Laurentide ice sheet

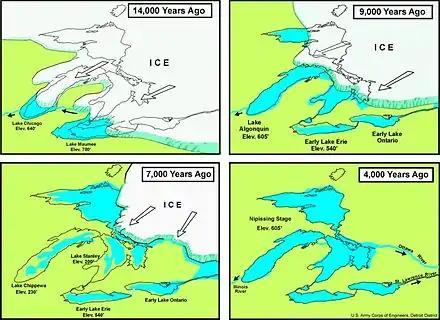
Stages of proglacial lake development in the region of the current North American Great Lakes

The Labrador dome flowed across all of Maine and into the Gulf of St. Lawrence, completely covering the Maritime Provinces. The Appalachian Ice Complex, flowed from the Gaspé Peninsula over New Brunswick, the Magdalen Shelf, and Nova Scotia.